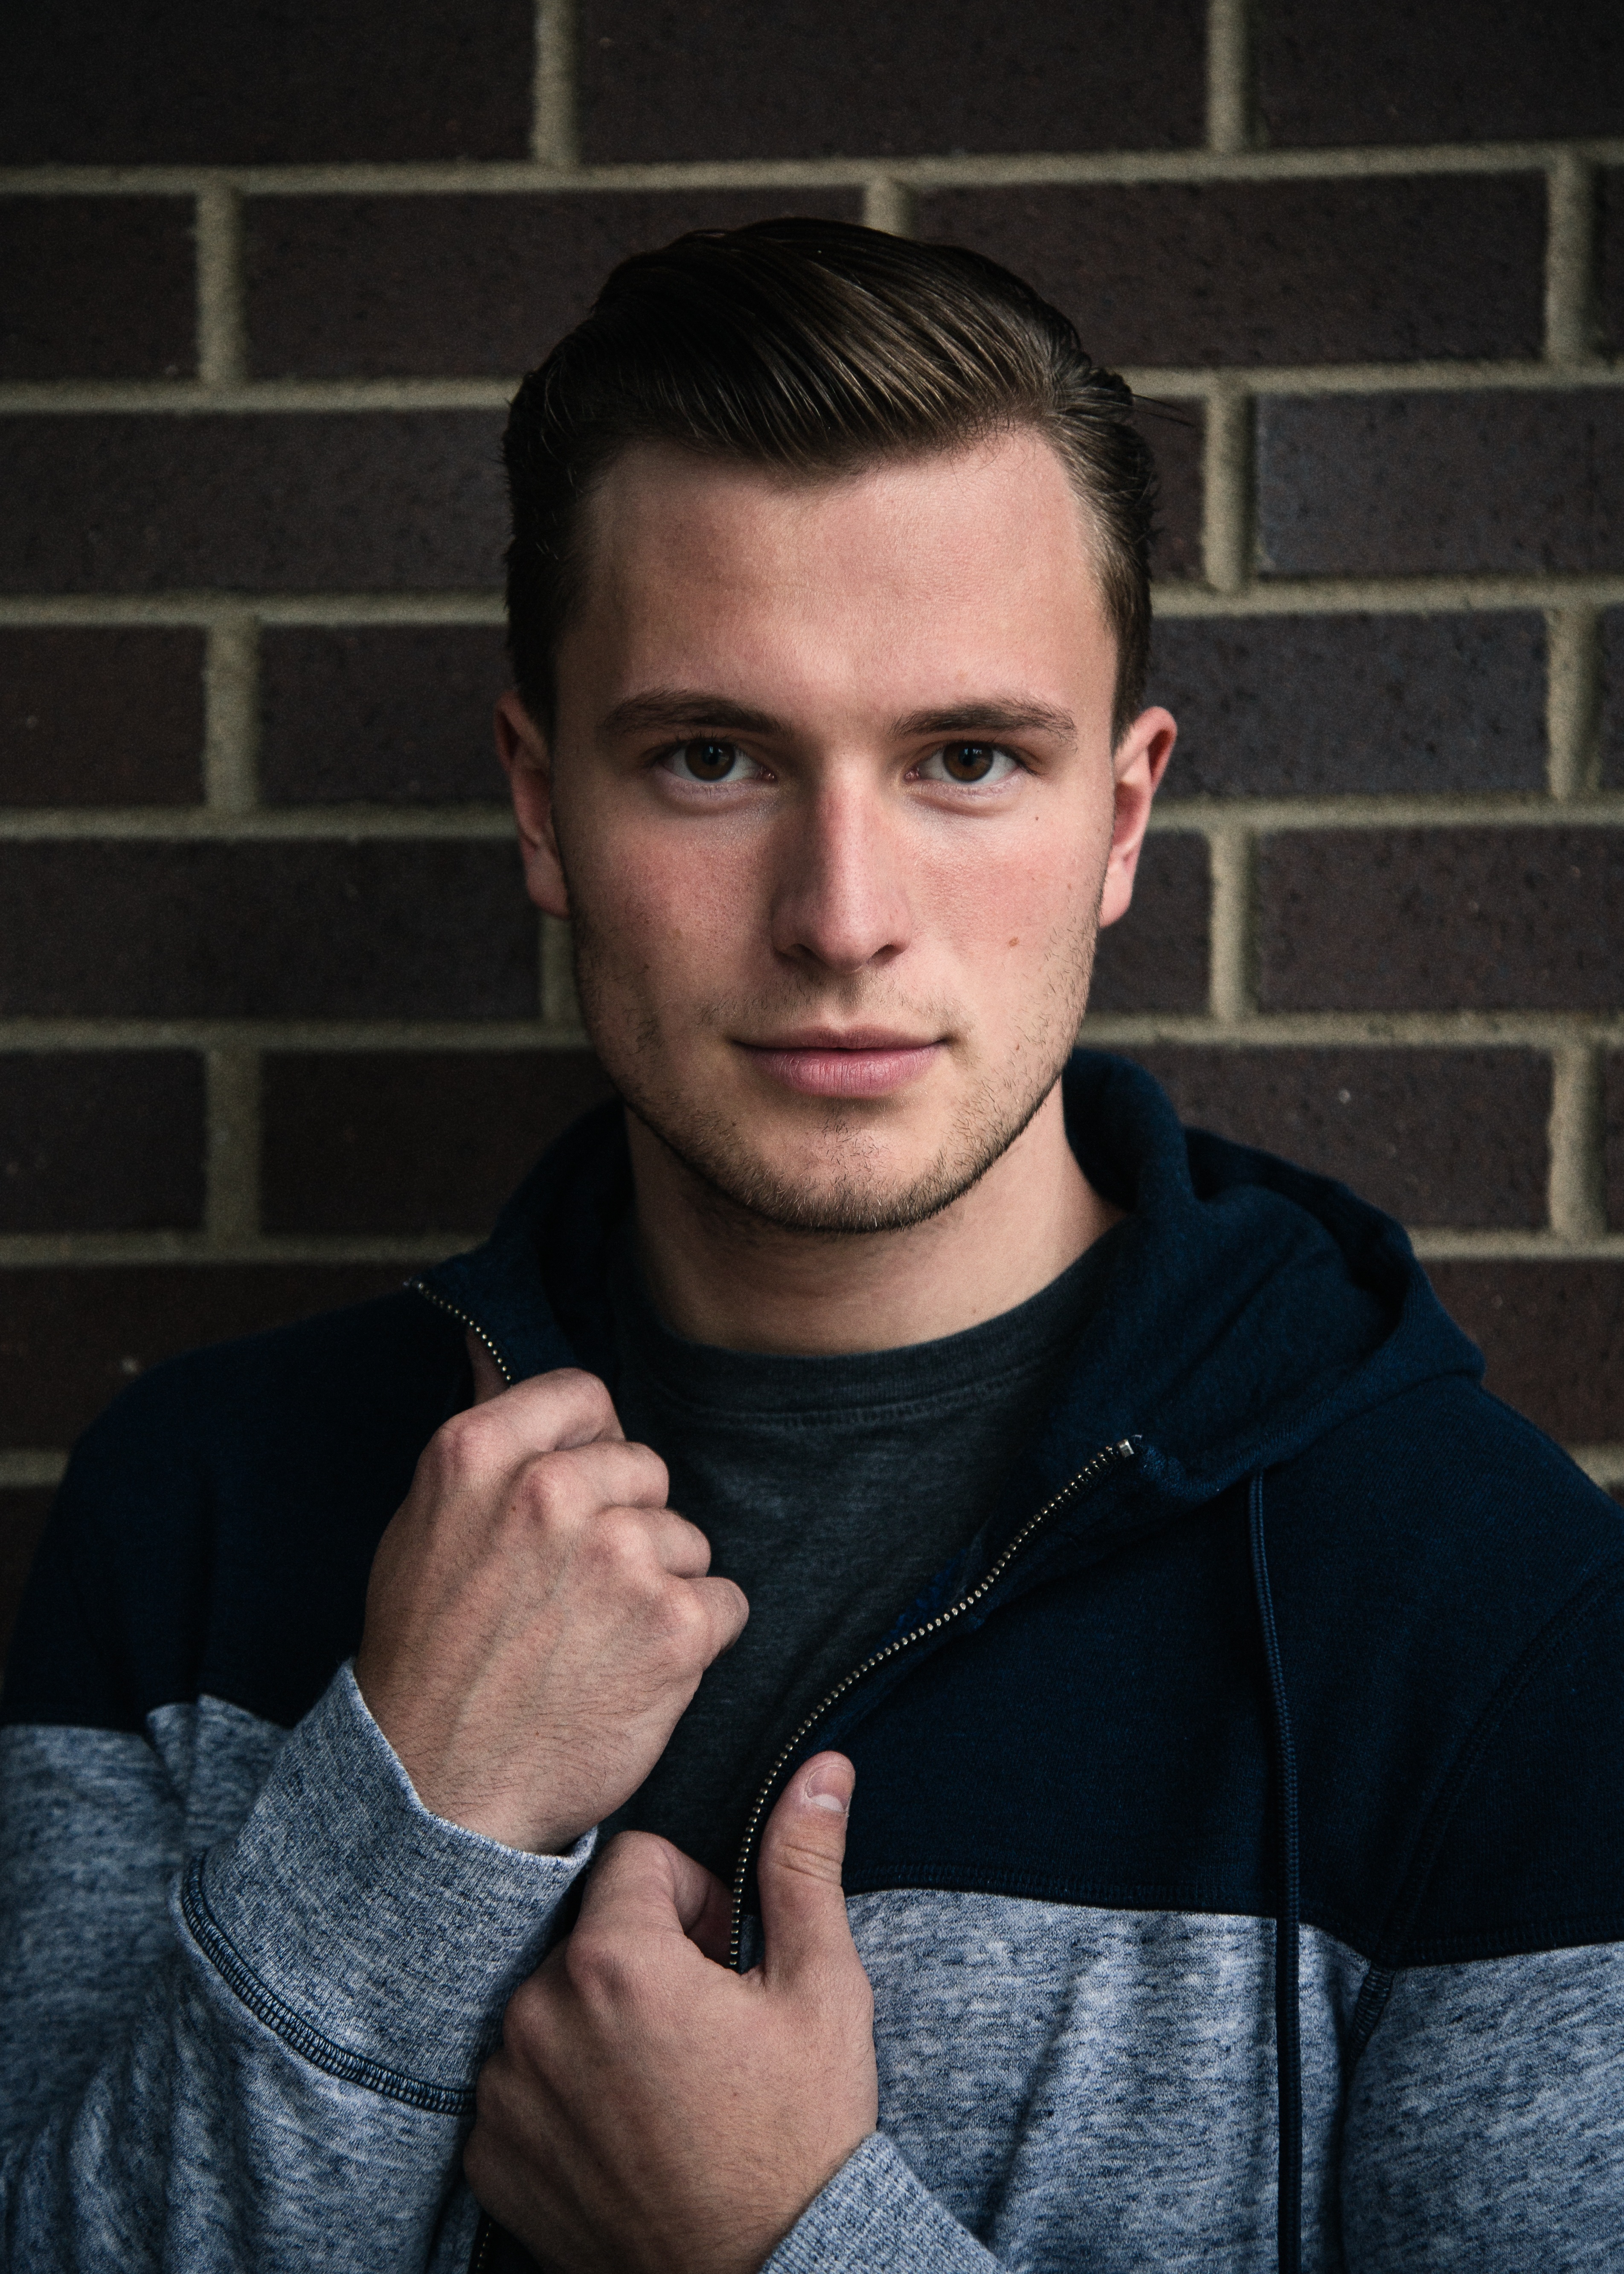
man, person, hair, male, portrait, model, hairstyle, beard, muscle, portrait photography, facial hair